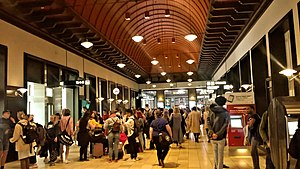
Aarhus Hovedbanegård / Den nuværende hovedbanegård
Vandrehallen med nedgange til perronspor og gennemgang til Bruuns Galleri 2019.
Aarhus Hovedbanegård er den største og primære jernbanestation i Aarhus. Den er den ene af Danmarks to hovedbanegårde. Banegården er knudepunkt for jernbanetrafik mellem Aarhus og det øvrige Danmark og er med cirka 8,8 millioner rejsende om året den største station i Danmark uden for Hovedstadsområdet. Banegården ligger centralt i Midtbyen mellem bydelene Indre by og Frederiksbjerg. Banegårdspladsens daglige gennemstrømning af personer og tilstødende gader ligger på cirka 100.000, fordelt på 80.000 på alle transportformer som bus, bil og cykel. Derudover bliver forgængerfeltet mellem Ryesgade og Aarhus Hovedbanegård dagligt brugt af 23.000 personer.